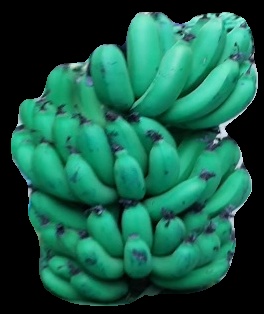
Variety: pachbale
Grade: grade2